Việt gian

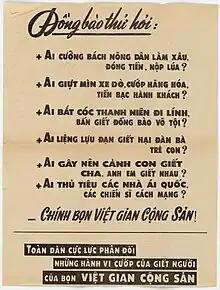
Propaganda poster of the South Vietnam, in which the phrase "Việt gian cộng sản" is used.

It is sometimes interpreted that the term "Việt Cộng" is a contraction of the term "Việt gian cộng sản" ("Communist Traitor to Vietnam").